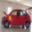
Label: automobile